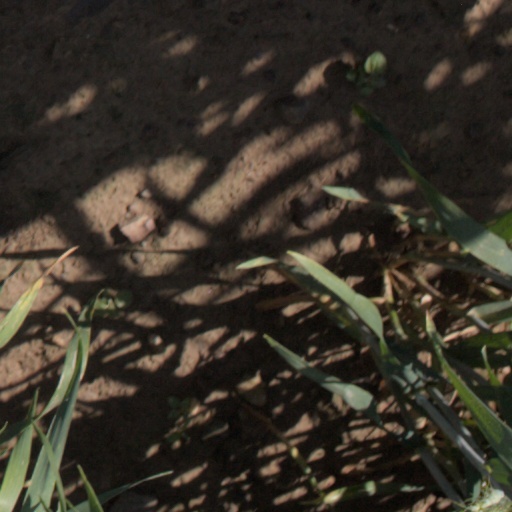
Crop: wheat